Takoma Park, Maryland

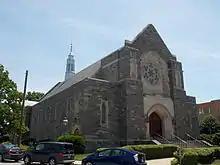
Takoma Park Seventh-day Adventist Church

In 1904, the Seventh-day Adventist Church purchased five acres of land in Takoma Park along Carroll Avenue, Laurel Avenue, and Willow Avenue. The land was located on both sides of the Maryland-District of Columbia border. The land was intended for a church, office building, printer, and residences for prominent members of the church. In 1903, the Seventh-day Adventist Church decided to move their headquarters to the Washington area after its headquarters' publishing house in Battle Creek, Michigan, had burned to the ground. The church decided that moving to a more urban setting would be a more appropriate place from which to increase the church's presence in the southern states. The church purchased fifty acres of land along Sligo Creek in Takoma Park to build the new headquarters. The land was away from downtown Washington and had clean water available from a natural spring located at present-day Spring Park. For many decades Takoma Park served as the world headquarters of the Seventh-day Adventist Church, until it moved to northern Silver Spring in 1989.